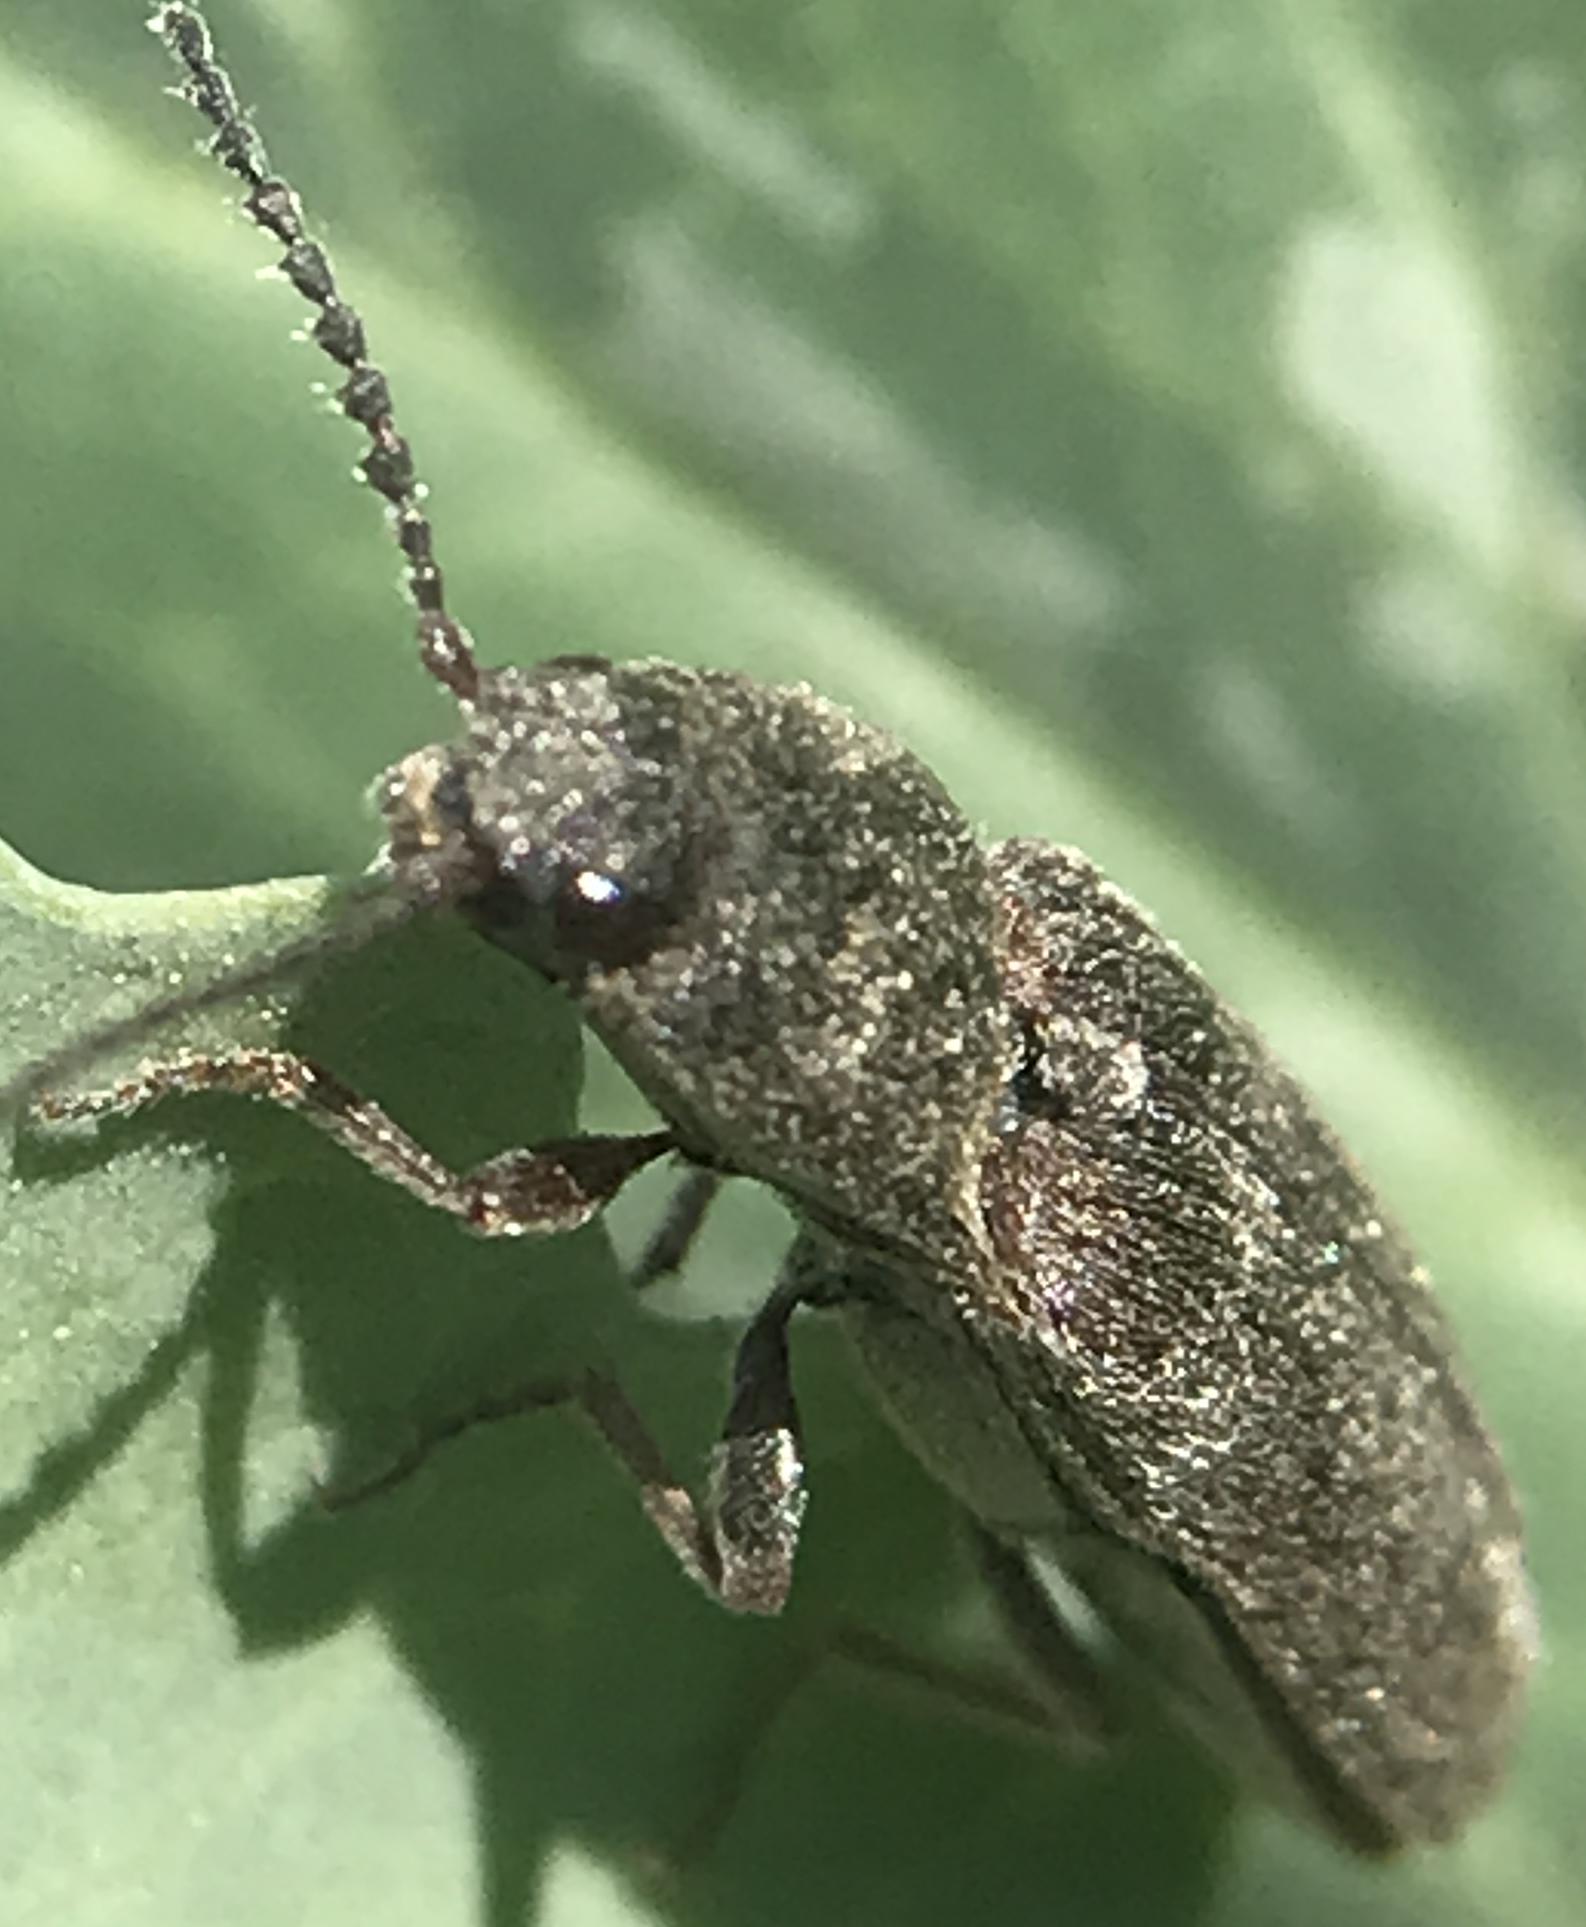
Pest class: clickbeetles_wireworms